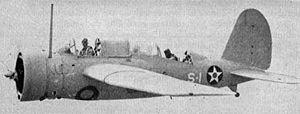
Le Naval Aircraft Factory SBN était un bombardier-torpilleur biplace monoplan conçu par la Brewster Aeronautical Corporation mais construit sous licence par la Naval Aircraft Factory.